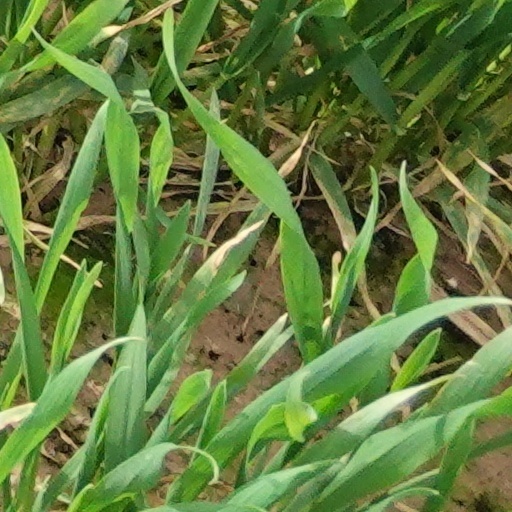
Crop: wheat